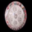
Label: plate